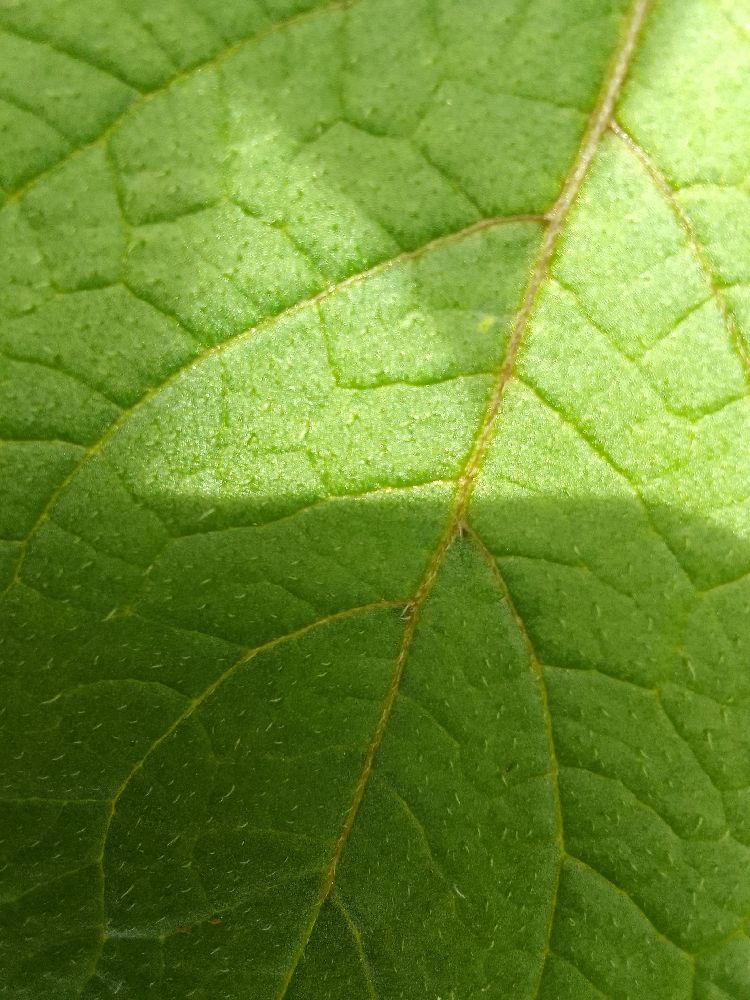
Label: Healthy